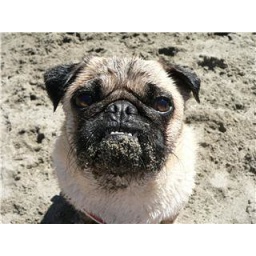
Franky after playing in the sand at Caspar beach in Mendocino.